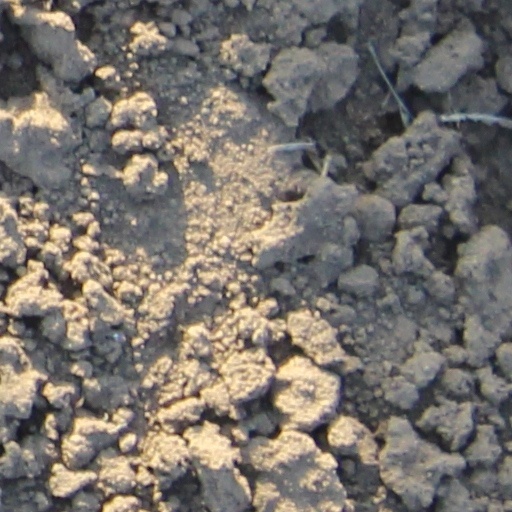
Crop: wheat